Sid Smith (ice hockey)

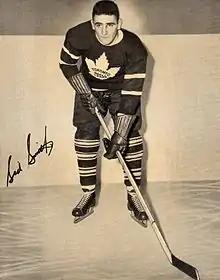
Smith in the 1950s

Sidney James Smith (July 11, 1925 – April 29, 2004) was a National Hockey League left winger who played with the Toronto Maple Leafs for 12 seasons. He was the Leafs team captain from 1955 to 1956.